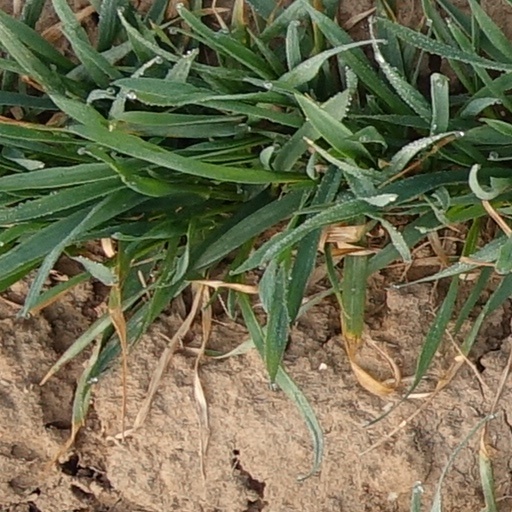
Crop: wheat